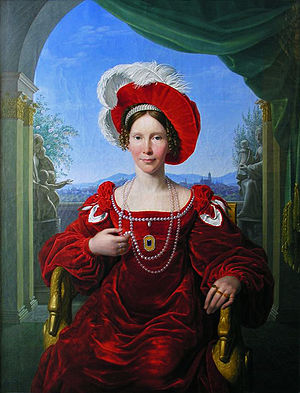
Friedrich Bury / Billedgalleri
Friedrich Bury var en tysk maler.